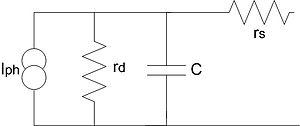
Schéma électrique équivalent de la photodiode PIN
La photodiode PIN est un composant semi-conducteur de l’optoélectronique. Elle est utilisée comme photodétecteur dans de nombreuses applications industrielles. Sa particularité vient de sa jonction composée d’une zone intrinsèque intercalée entre une région fortement dopée P et une autre fortement dopée N.